Marco Luciano

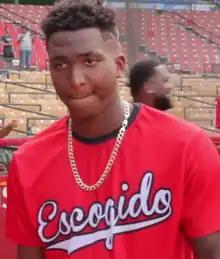
Luciano with Leones del Escogido in 2023

Marco José Luciano (born September 10, 2001) is a Dominican professional baseball shortstop for the San Francisco Giants of Major League Baseball (MLB). He signed with the Giants as an international free agent in 2018, and made his MLB debut in 2023.